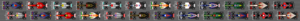
Le Grand Prix automobile du Canada 2012, disputé le 10 juin 2012 sur le circuit Gilles-Villeneuve, est la 865ᵉ épreuve du championnat du monde de Formule 1 courue depuis 1950. Il s'agit de la quarante-deuxième édition du Grand Prix du Canada comptant pour le championnat du monde de Formule 1, la trente-troisième disputée à Montréal, et de la septième manche du championnat 2012.